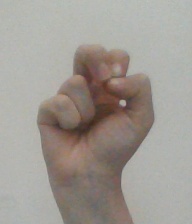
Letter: gaaf